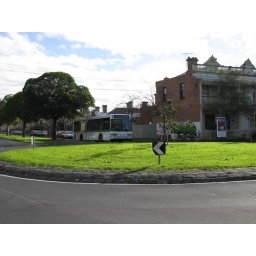
Unknown low floor Northern Bus Company bus in Michael St Clifton Hill, approaching the roundabout at the intersection of McKean St